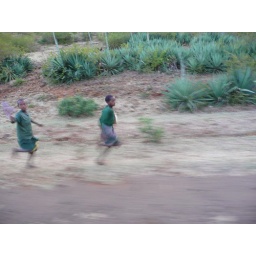
these 2 girls ran barefooted over rocky terrain keeping pace with our moving coach for more than 1 kilometre